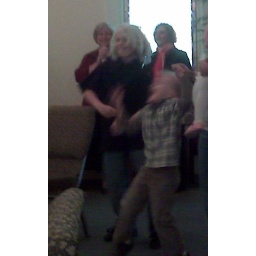
The Hitsman boys rock out in the back of church